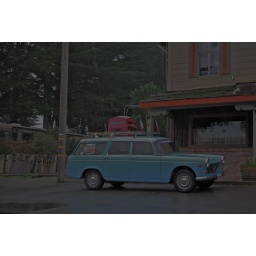
a little hard to see, but the sign is in the rear window